Ely Cathedral

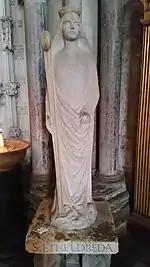
St Etheldreda (1961) by Philip Turner

It is unclear what damage was caused to the Norman chancel by the fall of the tower, but the three remaining bays were reconstructed under Bishop John Hotham (1316–1337) in an ornate Decorated style with flowing tracery. Structural evidence shows that this work was a remodelling rather than a total rebuilding. New choirstalls with carved misericords and canopy work were installed beneath the octagon, in a similar position to their predecessors. Work was resumed on the Lady Chapel, and the two westernmost bays of Northwold's presbytery were adapted by unroofing the triforia so as to enhance the lighting of Etheldreda's shrine. Starting at about the same time the remaining lancet windows of the aisles and triforia of the presbytery were gradually replaced by broad windows with flowing tracery. At the same period extensive work took place on the monastic buildings, including the construction of the elegant chapel of Prior Crauden.